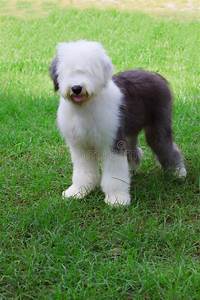
Label: cane